Mandakini River

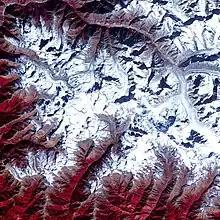
Satellite image of Chorabari Glacier showing Mandakini flow

The Mandakini's single source is the Chorabari Glacier. Chorabari is a medium-sized valley-type glacier that covers an area of approximately within the Mandakini basin. It is also one of the many glaciers nestled in the Himalayan region, which many residents rely on for their water needs. The glacier is between the Kedarnath summit to the north and the town of Kedarnath to the south. In recent years (from data received between 1962 and 2014), however, exposure to higher temperatures and increased human intervention has seen a reduction in landmass of the Chorabari glacier (a loss of 1% of its frontal area and approximately of its length). As a result, the Mandakini river has seen steadily increasing water levels and potential for flash flooding. This also diminishes fresh water supplies for surrounding towns.